Beyond This Place (1959 film)

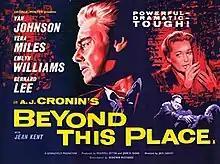
UK release poster

Beyond This Place (released in the United States as Web of Evidence) is a 1959 British crime mystery film directed by Jack Cardiff and starting Van Johnson and Vera Miles. It was written by Ken Taylor based on the 1950 novel of the same title by A. J. Cronin.